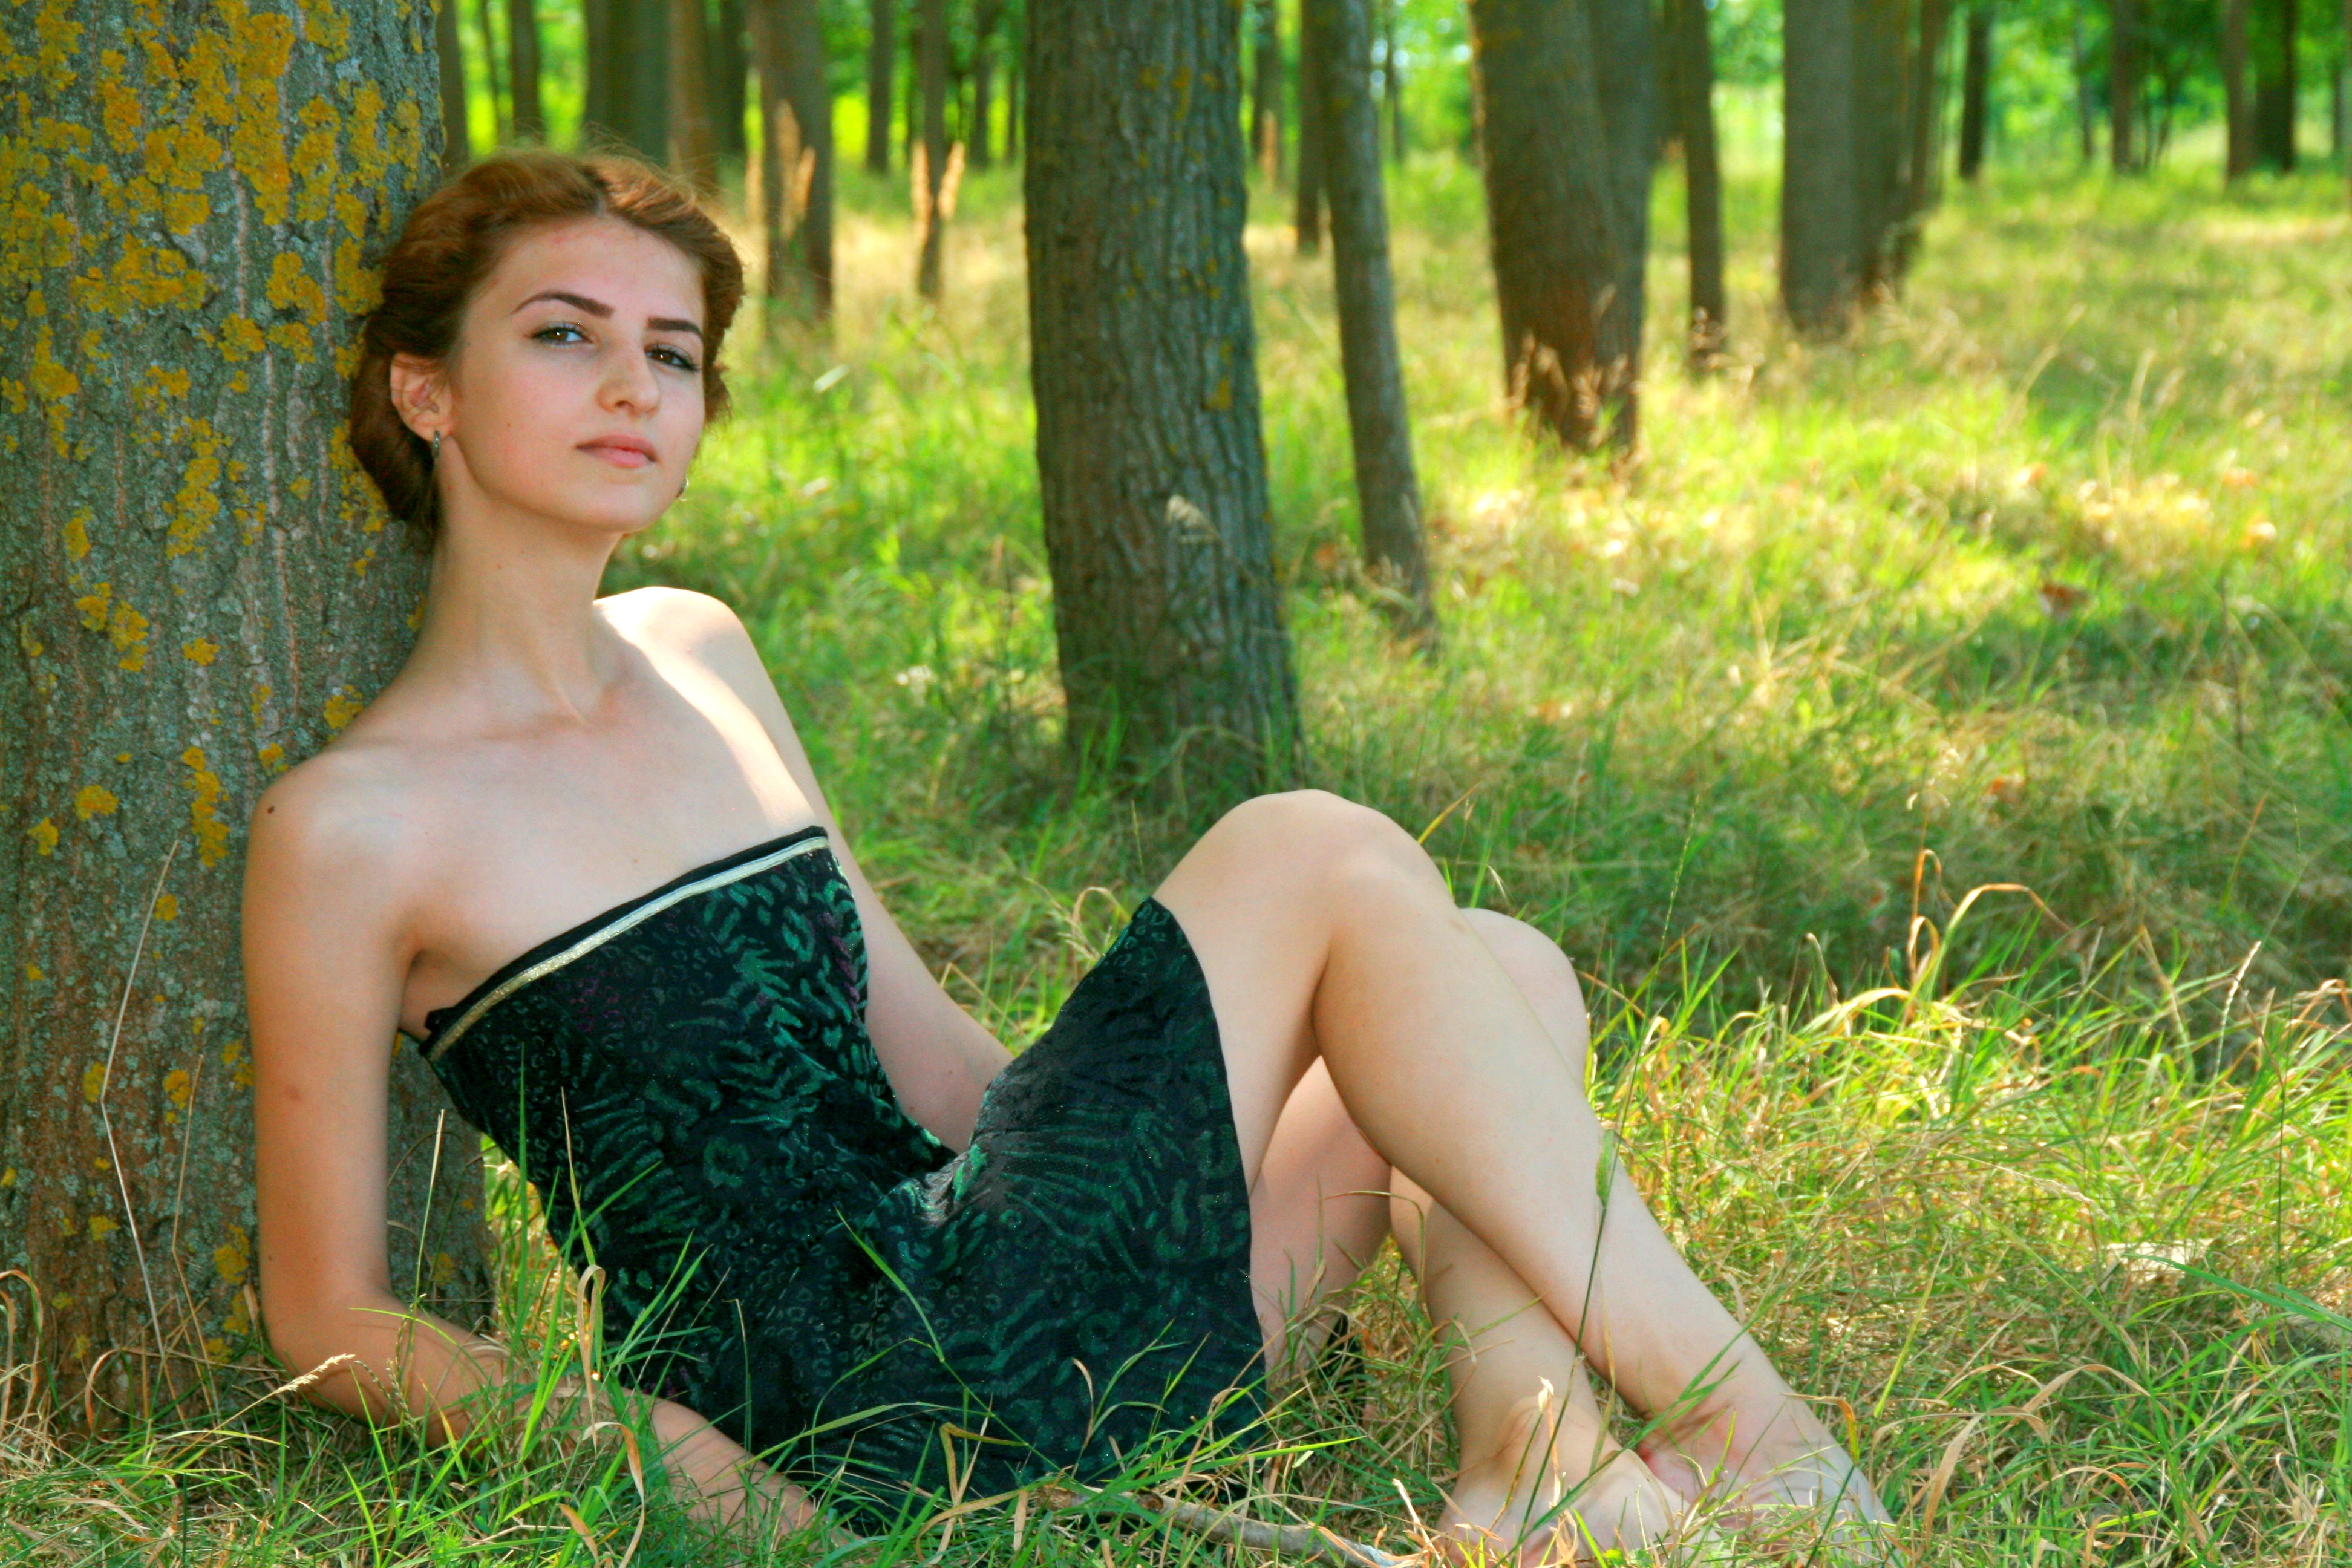
nature, forest, grass, person, girl, woman, hair, lawn, photography, meadow, sunlight, leg, model, green, sitting, long hair, dress, beauty, blond, habitat, photo shoot, portrait photography, natural environment, human positions, art model